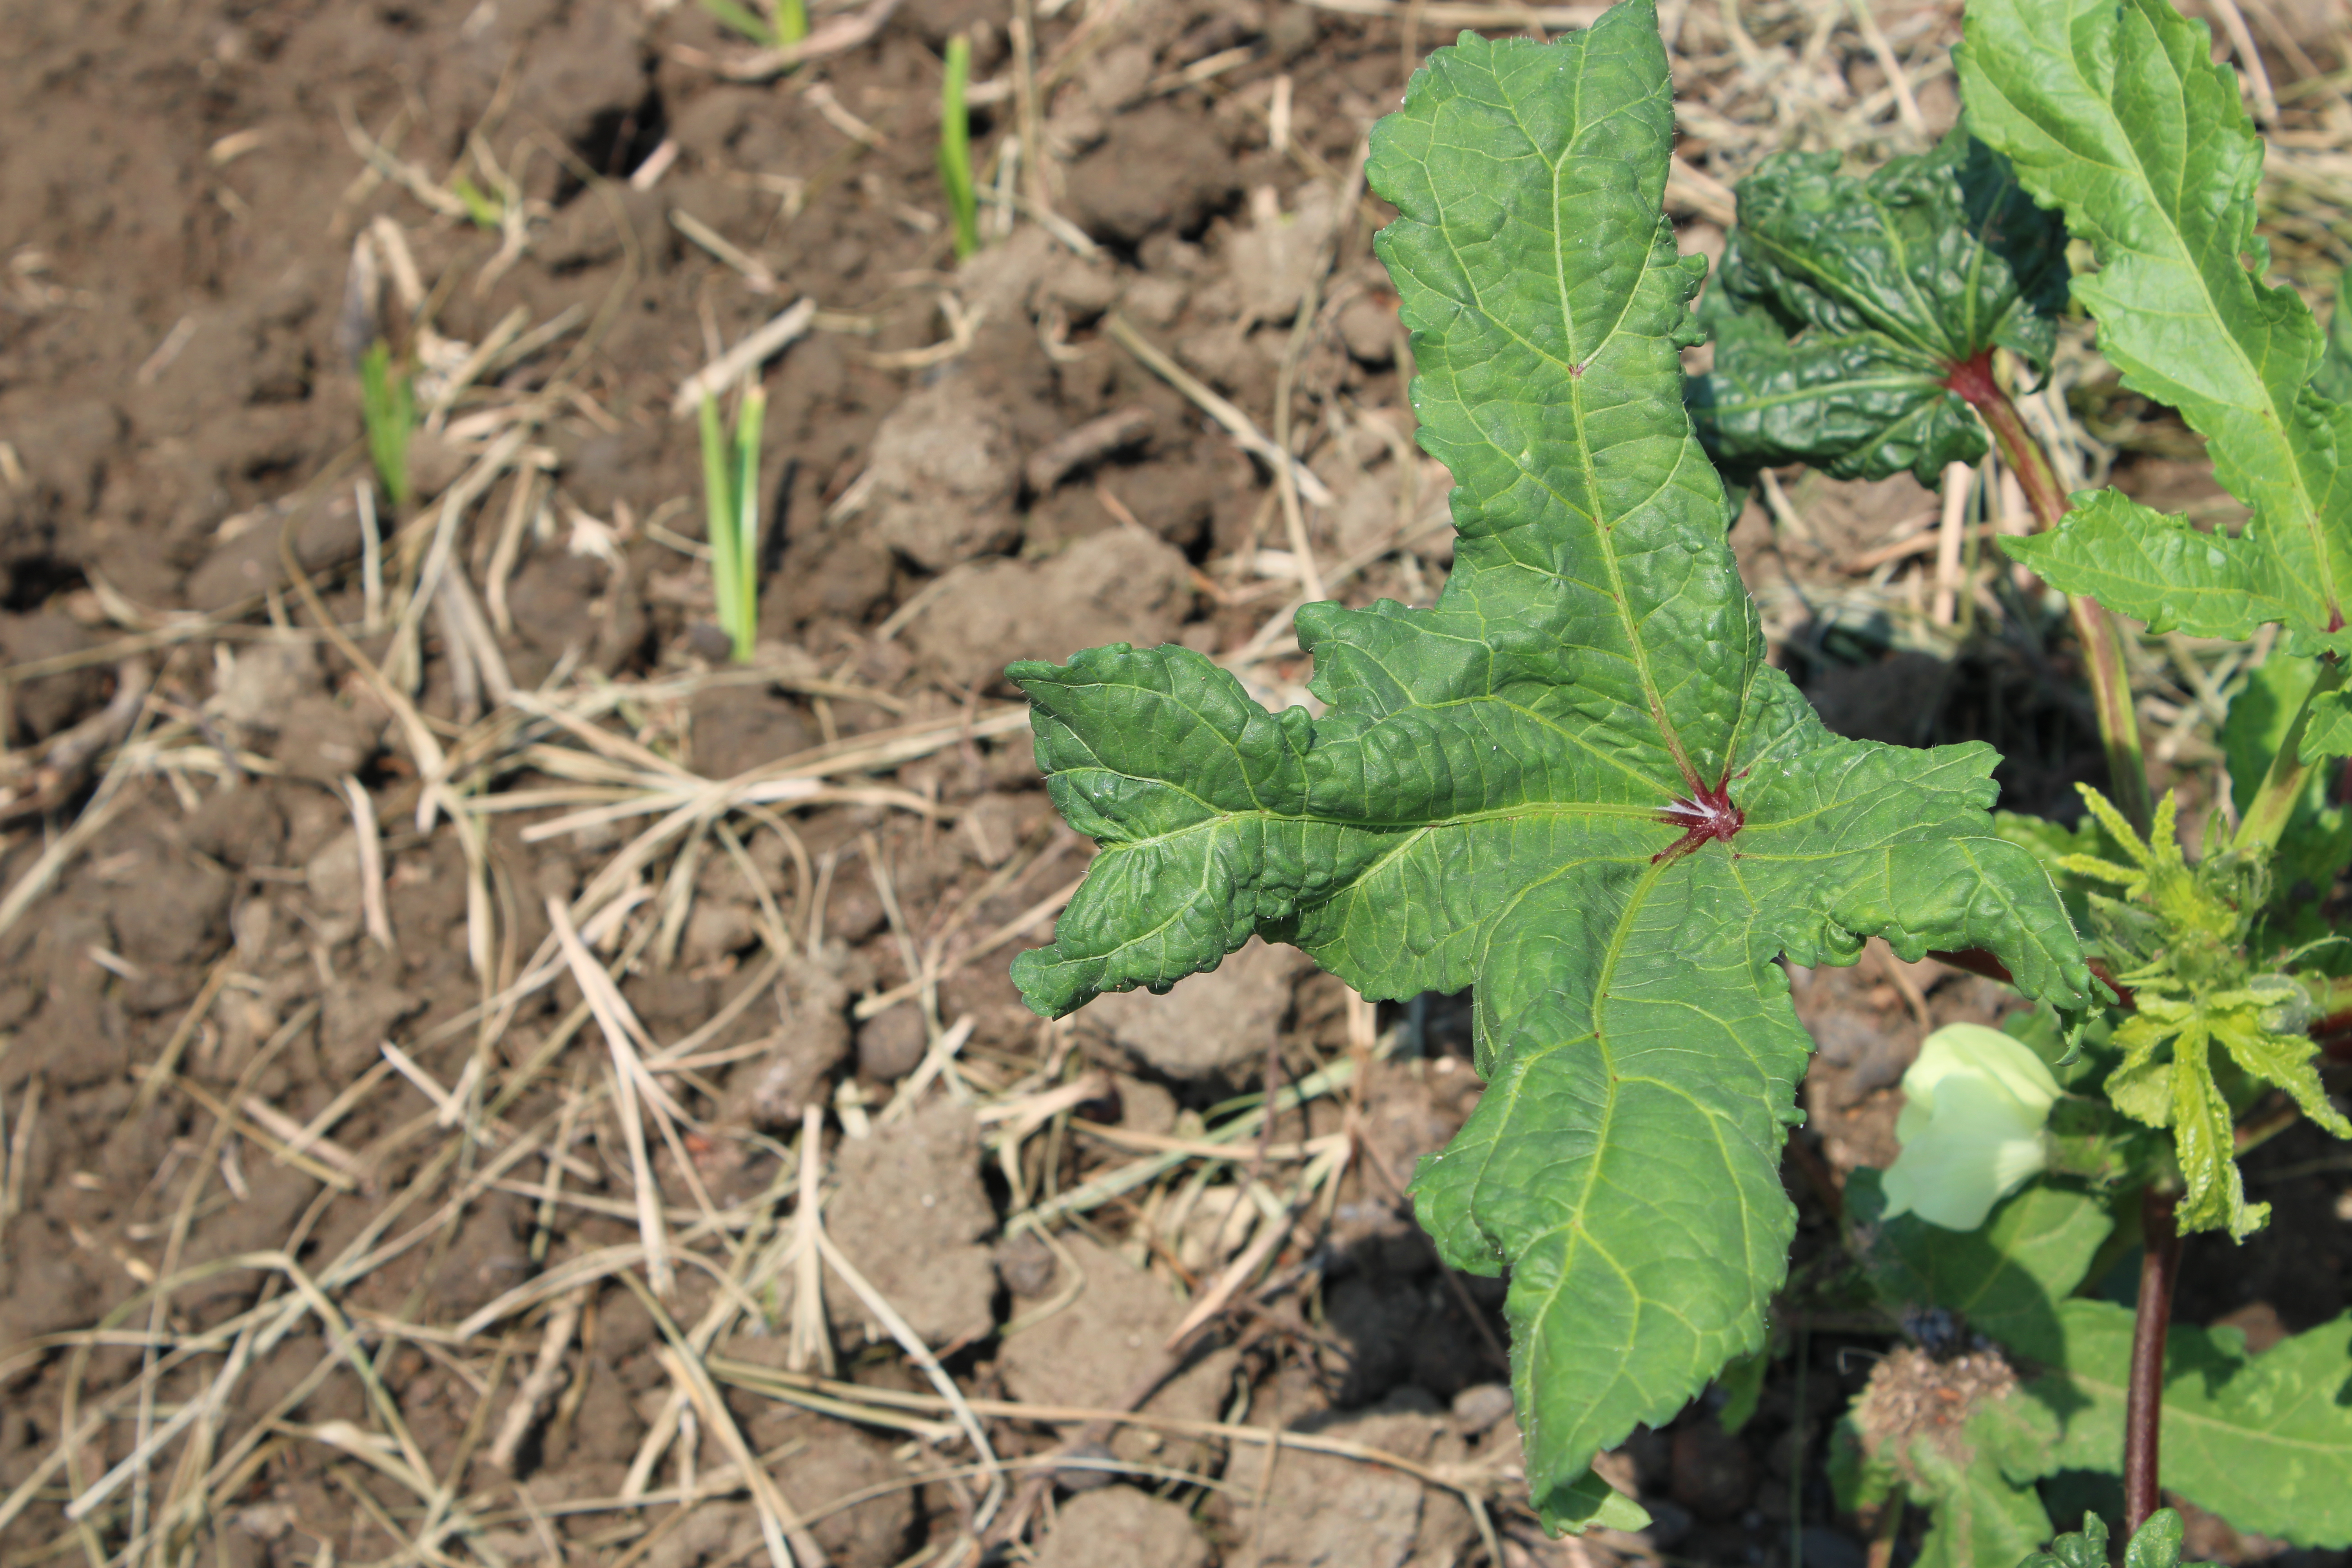
Label: Leaf curly virus